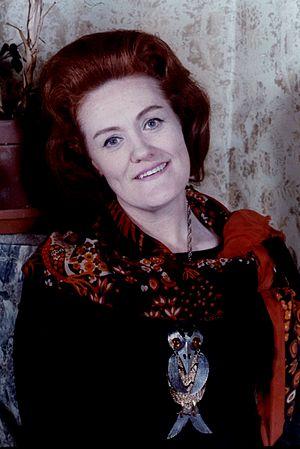
L'Australie, en forme longue le Commonwealth d'Australie, est un pays de l'hémisphère sud dont la superficie couvre la plus grande partie de l'Océanie. En plus de l'île éponyme, l'Australie comprend également la Tasmanie ainsi que d’autres îles des océans Austral, Pacifique et Indien. Elle revendique aussi 6 000 000 km² en Antarctique. Les nations voisines comprennent notamment l'Indonésie, le Timor oriental et la Papouasie-Nouvelle-Guinée au nord, les îles Salomon, Vanuatu et le territoire français de Nouvelle-Calédonie au nord-est, la Nouvelle-Zélande au sud-est ainsi que le territoire français des îles Kerguelen à l'ouest des îles australiennes Heard et McDonald.
13 février : le Concerto pour violon en la majeur d'Ottorino Respighi, commencé en 1903, complété en 2009 par Salvatore Di Vittorio, créé à New York sous la direction de Salvatore Di Vittorio.
8 avril : la Symphonie nᵒ 3, de Leevi Madetoja, créée à Helsinki par l'Orchestre philharmonique d'Helsinki sous la direction du compositeur.
Joan Sutherland est une cantatrice australienne, née à Sydney le 7 novembre 1926 et morte aux Avants le 10 octobre 2010.
Le théâtre tient une place significative dans la vie australienne, européenne et aborigène, avec un nombre important de pièces. Le théâtre de culture européenne date des premiers colons européens dans les années 1780. Il y a des aspects théâtraux et dramatiques dans de nombreuses cérémonies indigènes telles que la Corroboree.
La musique australienne est composée de deux grands courants : celle indigène, issue des Aborigènes, et celle exogène, issue des immigrés.